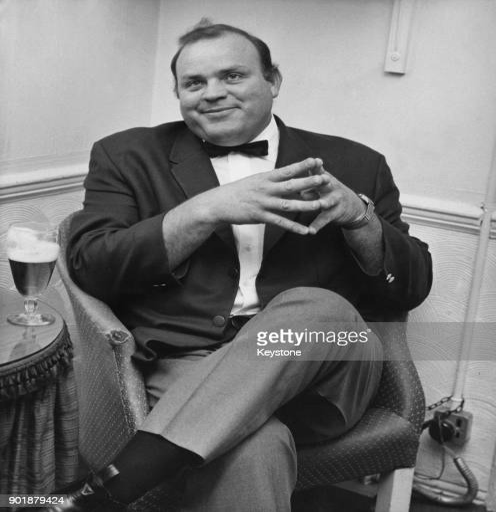
actor in his dressing room